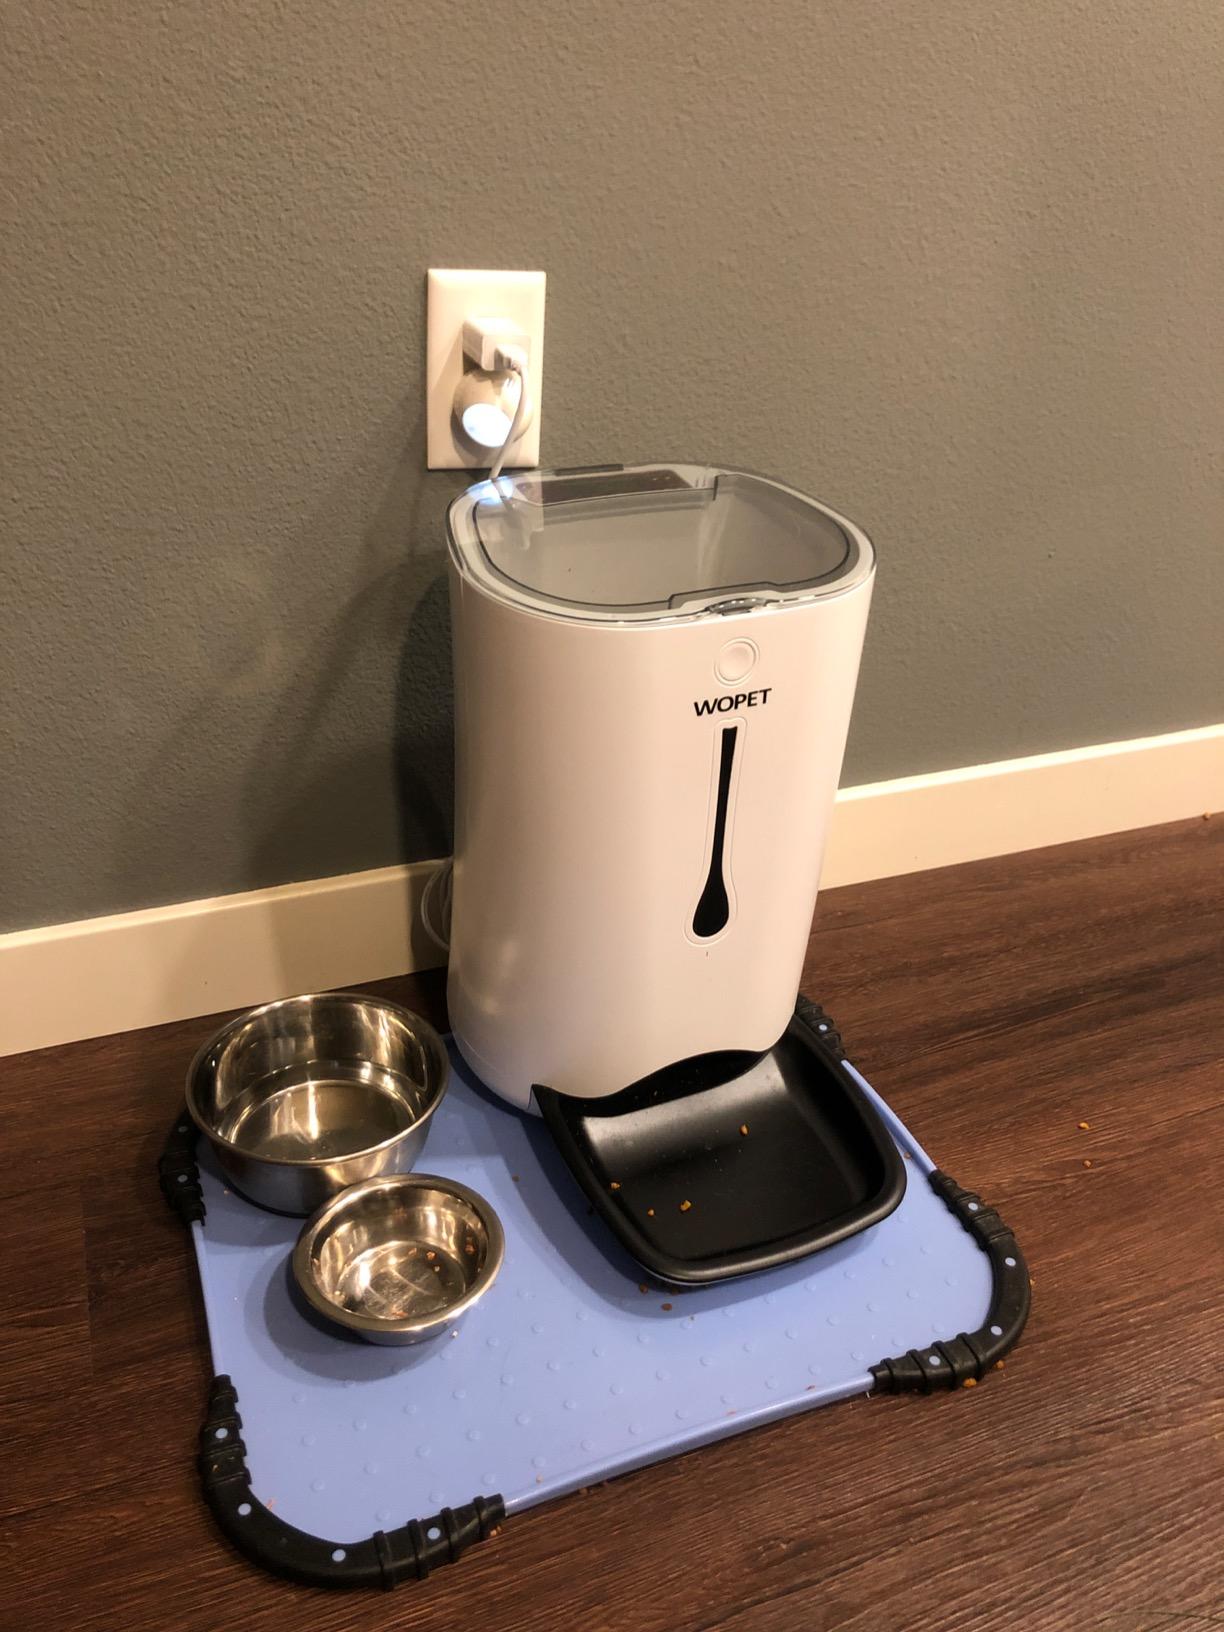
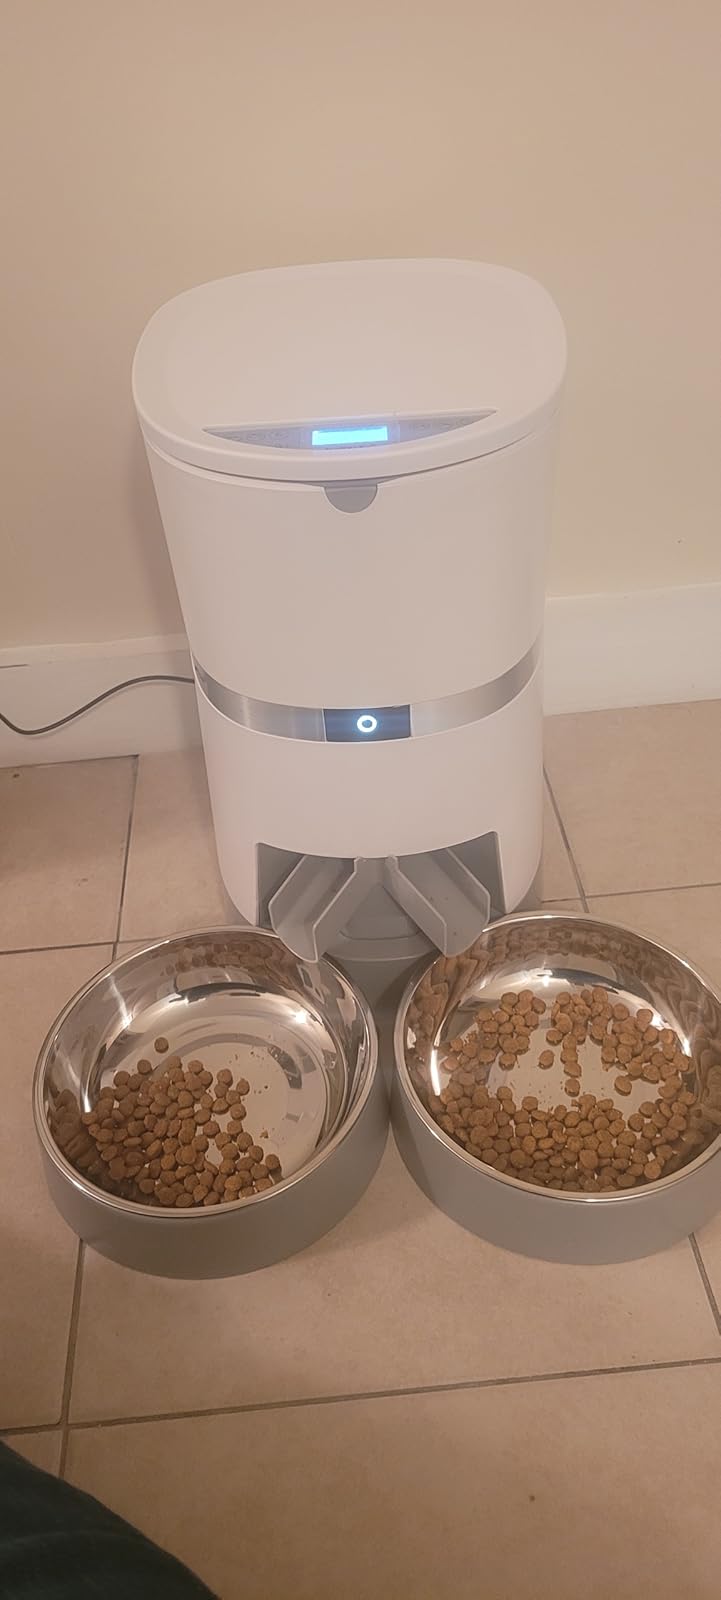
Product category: items_feeder
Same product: no